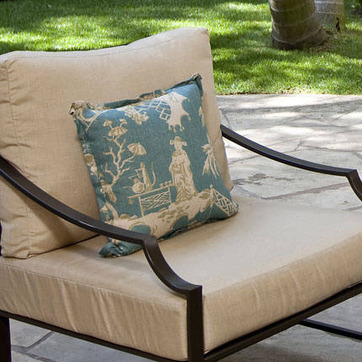
Material: fabric